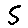
Label: 5